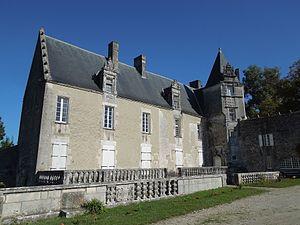
Le château du Breuil est situé sur la commune de Bonneuil dans le département de la Charente en France.